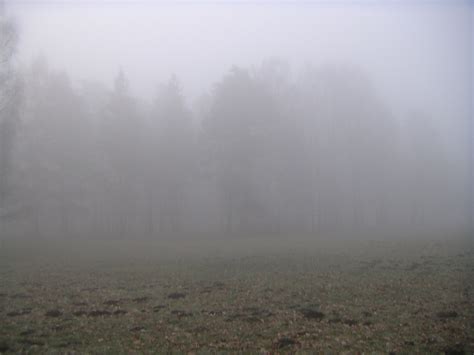
Weather: foggy or hazy